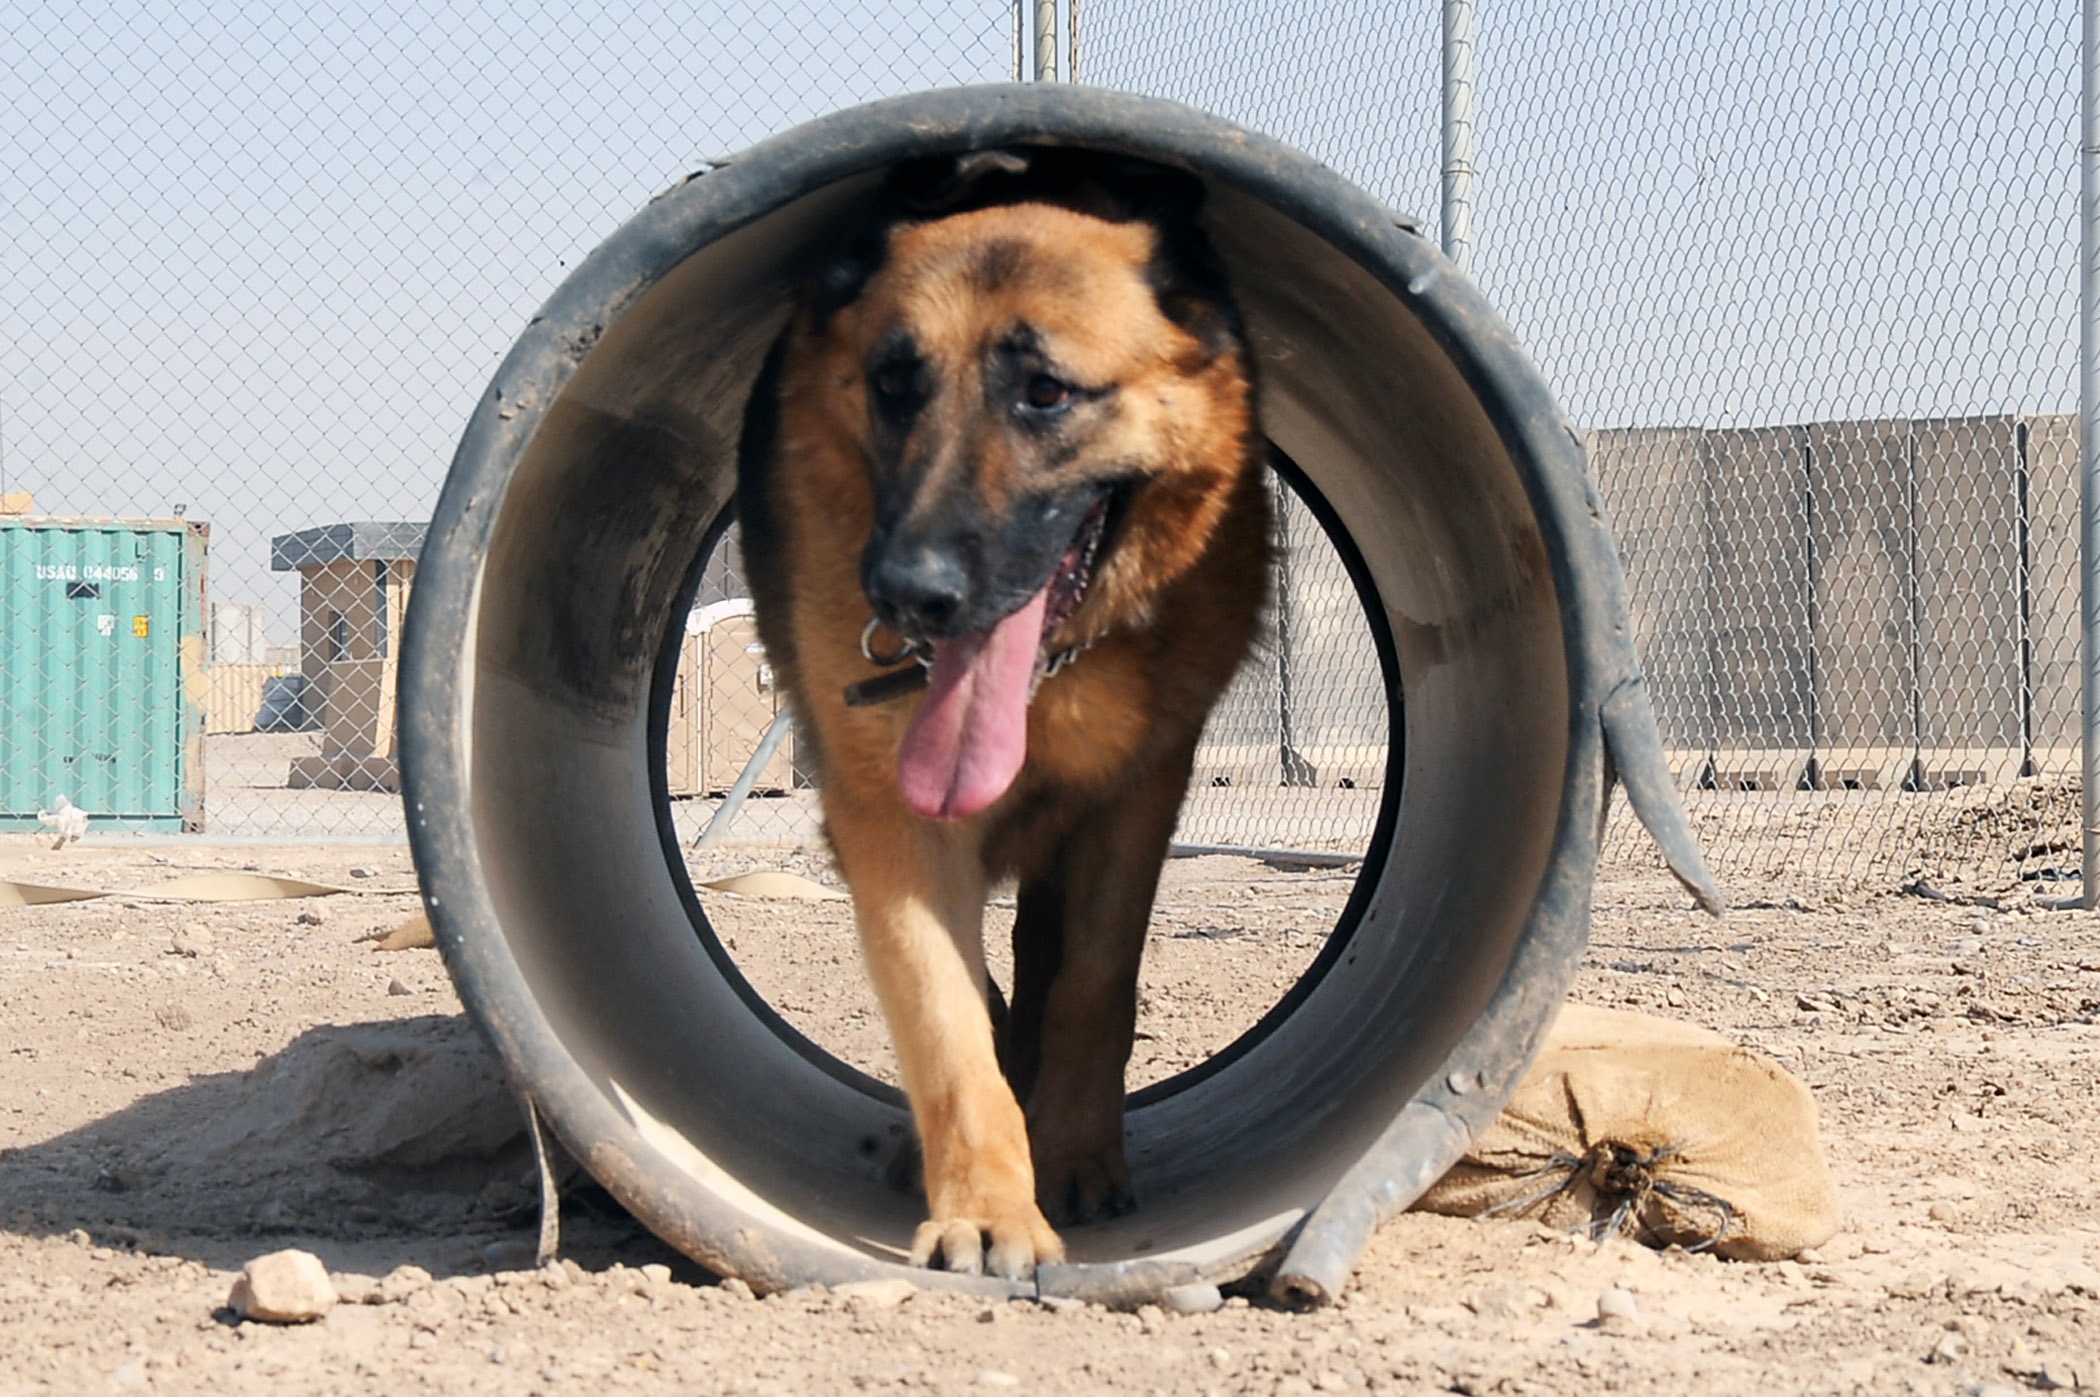
working, walking, tube, dog, animal, canine, tunnel, mammal, german shepherd, outdoors, focus, guard, obstacle, trained, obedient, dog like mammal